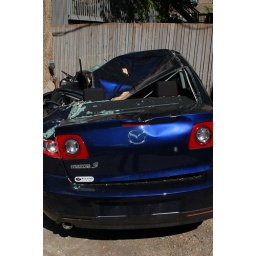
this car got tree fucked in a storm